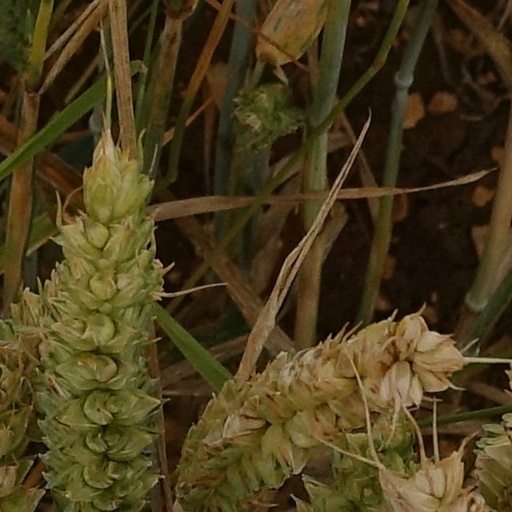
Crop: wheat